Motorcycle fairing

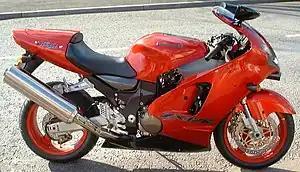
Kawasaki Ninja ZX-12R full fairing

A motorcycle fairing is a shell placed over the frame of a motorcycle, especially racing motorcycles and sport bikes, to deflect wind and reduce air drag. The secondary functions are the protection of the rider from airborne hazards and wind-induced hypothermia and of the engine components in the case of an accident. A motorcycle windshield will usually be integrated into the design of the fairing.